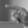
ASL letter: P